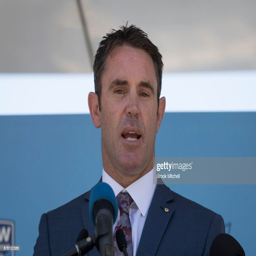
rugby player speaks to the media during a press conference announcing his new role as coach .